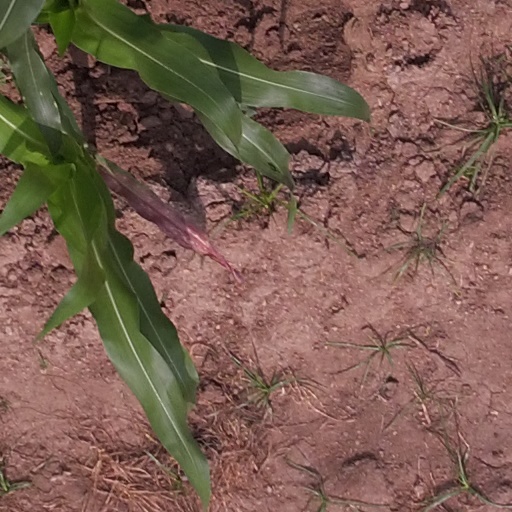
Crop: maize; corn